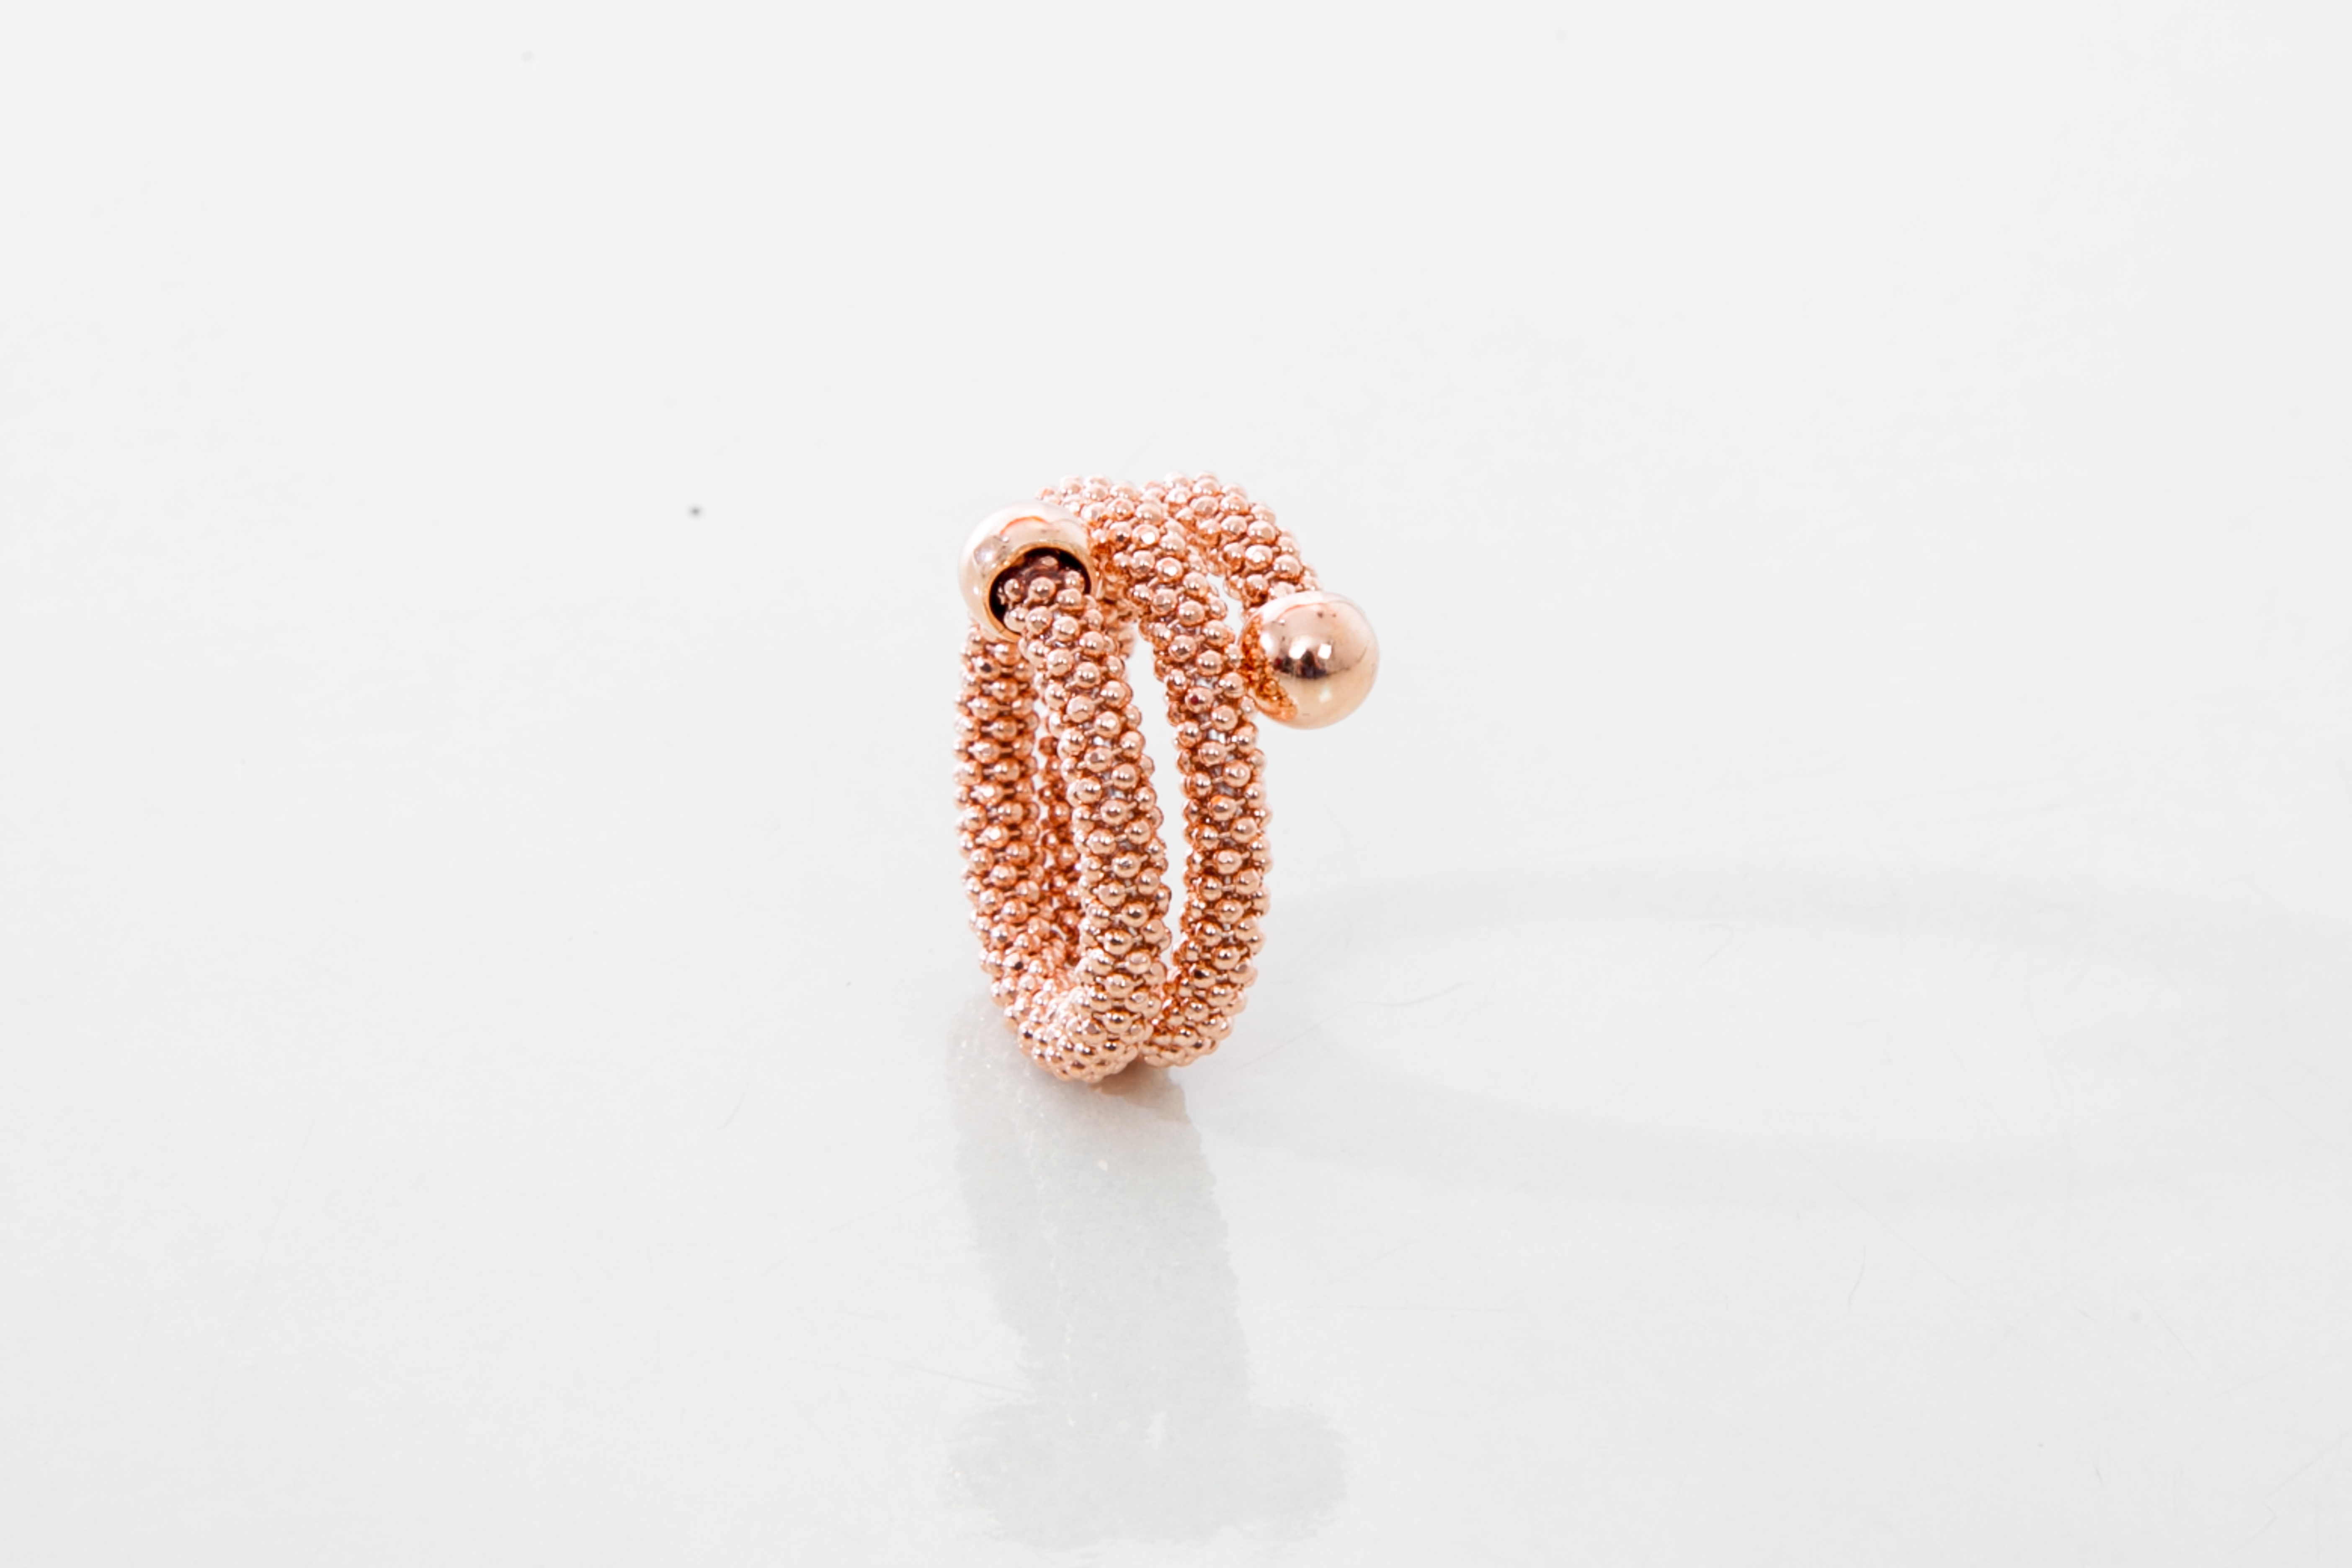
hand, ring, finger, ear, jewelry, bracelet, jewellery, gold, earrings, fashion accessory